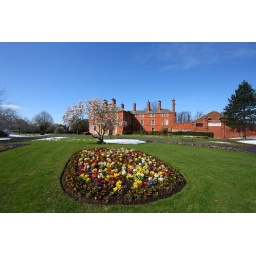
red house park in great barr birmingham